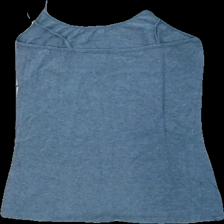
View: back
Type: Tank top
Category: Ladies
Brand: Esmara (Lidl)
Colors: Blue
Material: 100% cotton
Cut: Regular
Size: 40
Season: All
Price range: <50
Recommended usage: Export
Comment: sned söm